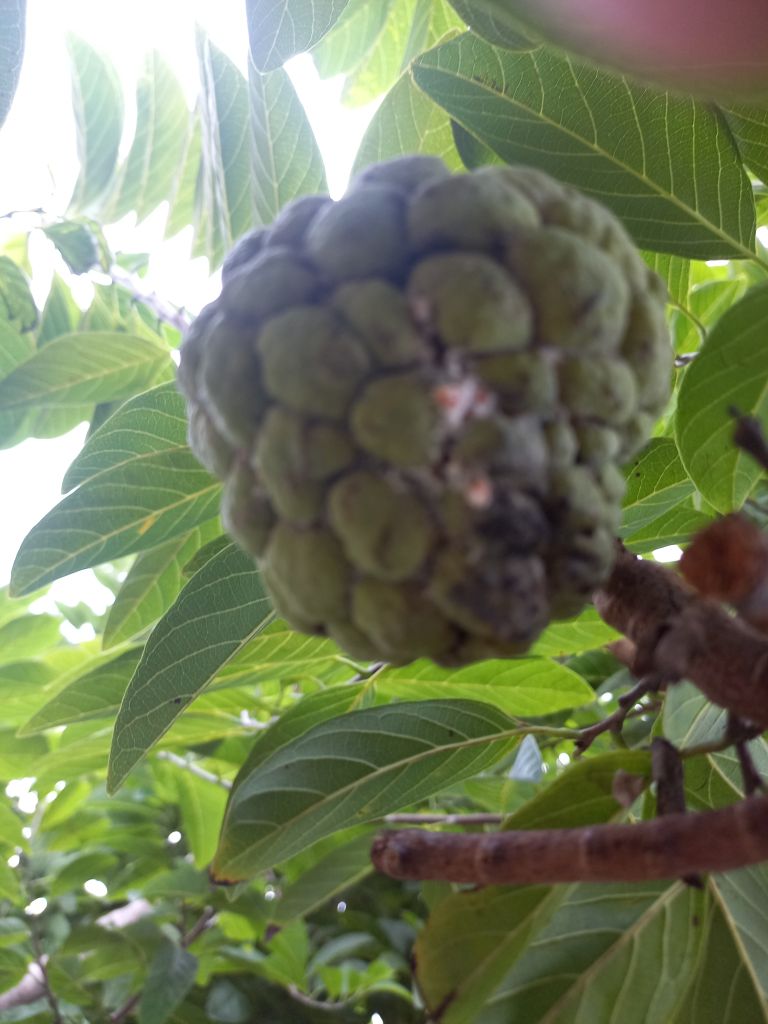
Disease label: Mealy Bug